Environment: real
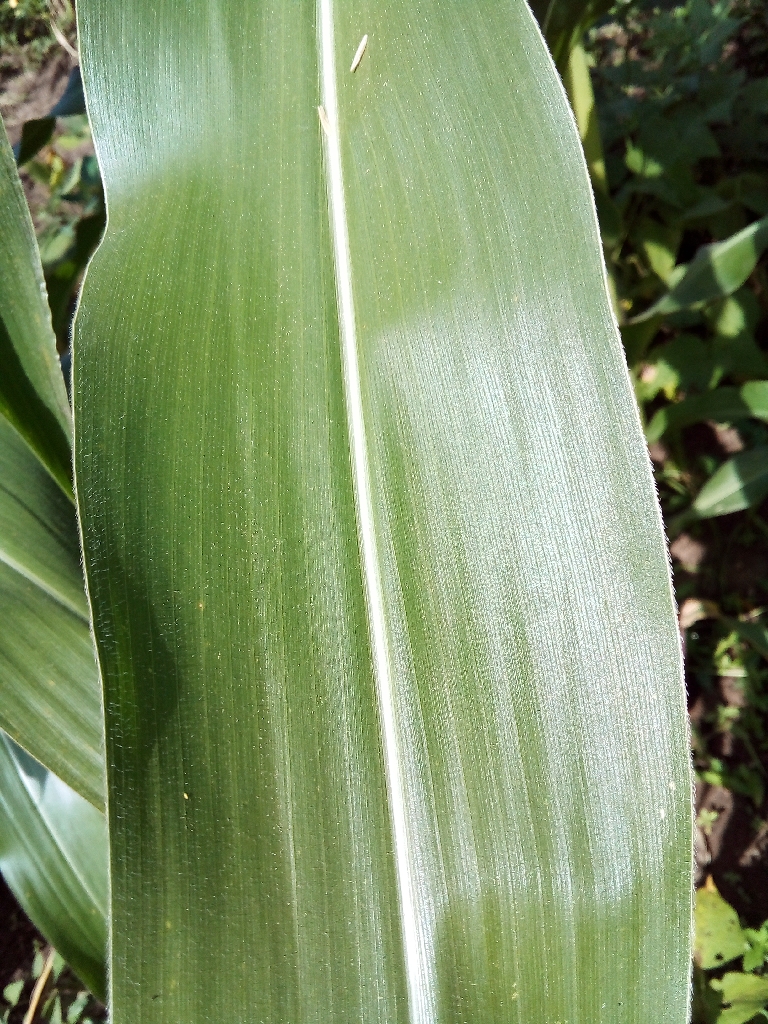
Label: healthy